Hallelujah

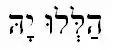
"Hallelujah" written in Modern Hebrew

Hallelujah (Modern ) is an interjection from the Hebrew language, used as an expression of gratitude to God. The term is used 24 times in the Tanakh (in the book of Psalms), twice in deuterocanonical books, and four times in the Christian Book of Revelation.